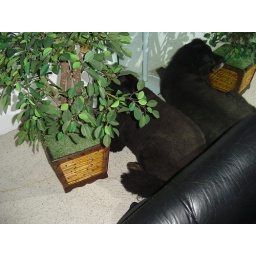
bear in corner with plant